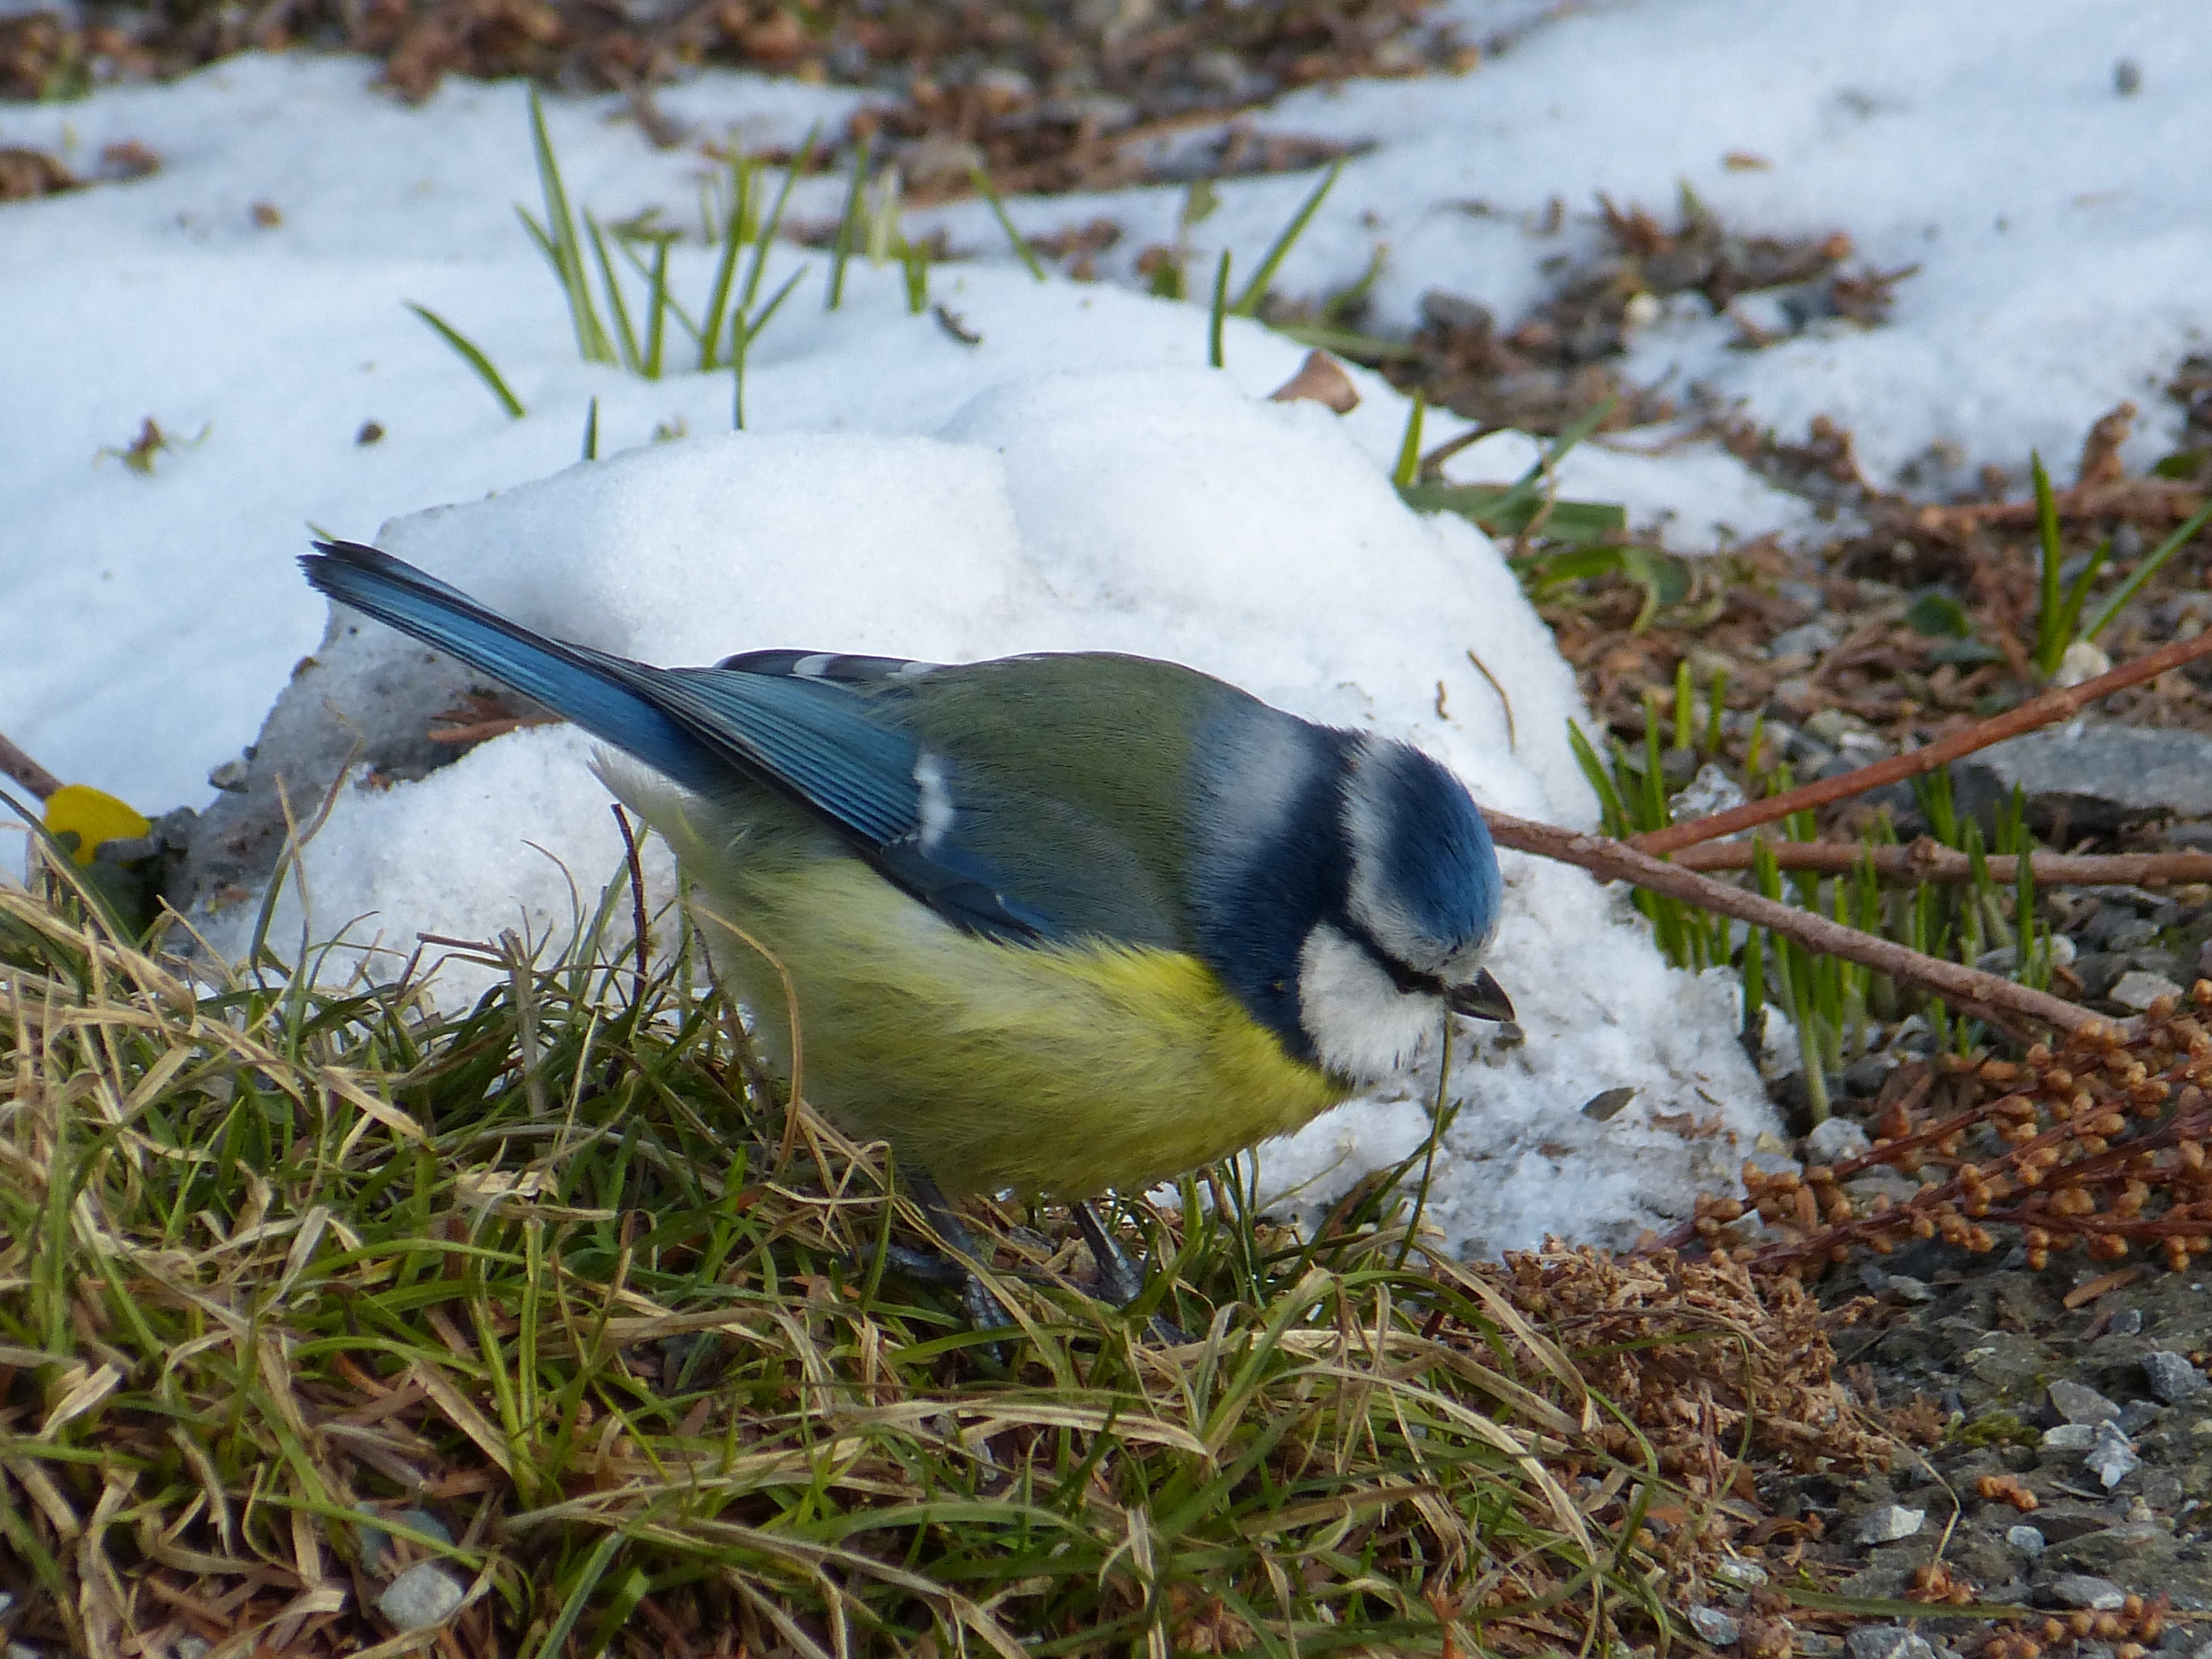
nature, bird, wildlife, beak, blue, yellow, fauna, jay, duck, vertebrate, blue tit, tit, water bird, cyanistes caeruleus, old world flycatcher, perching bird